Mawrdew Czgowchwz

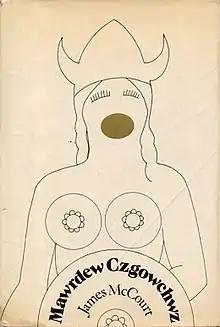
First edition

Mawrdew Czgowchwz is the debut novel of American writer James McCourt first published in 1975 by Farrar, Straus & Giroux. After falling out of print it was reprinted in a slightly revised form in 2002 by NYRB Classics.